Harlyn

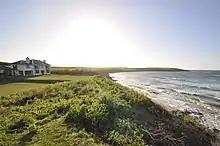
Sunset at high tide looking West from clifftop

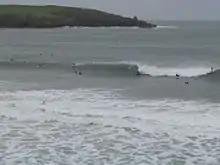
Surfers at Harlyn Bay

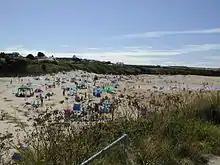
Harlyn beach on a busy summer day

Harlyn (meaning "facing a pool") is a small village on the north coast of Cornwall, England, United Kingdom. It is situated inland from Harlyn Bay (meaning "court cove") three miles from Padstow and about one mile from St. Merryn.